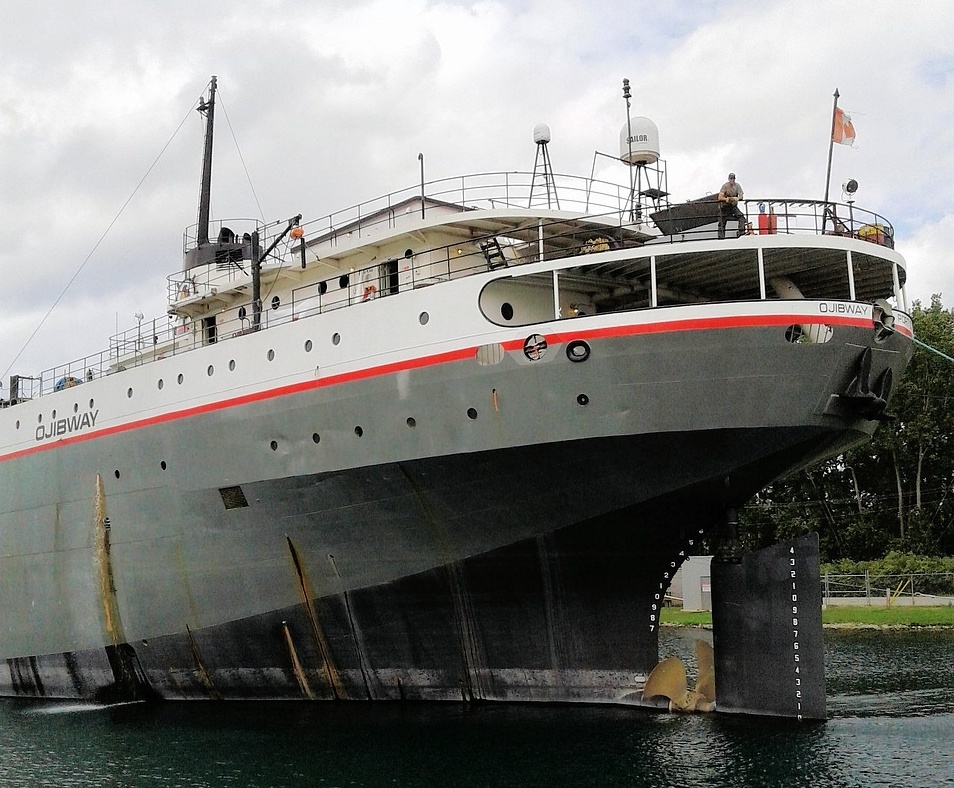
Vehicle type: Ships